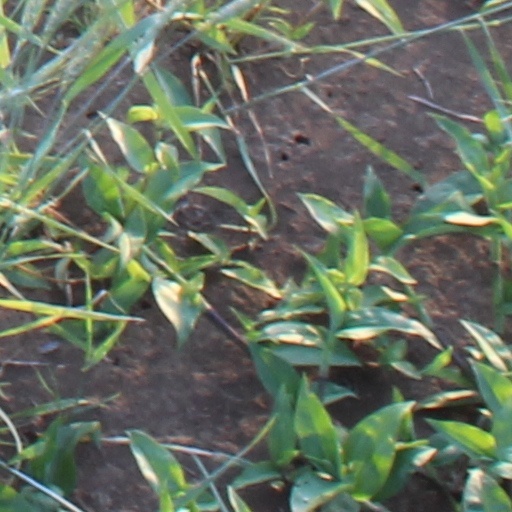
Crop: wheat